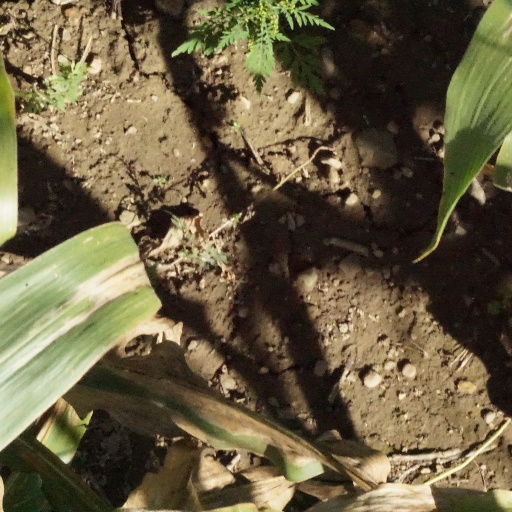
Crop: maize; corn